Unimog 401

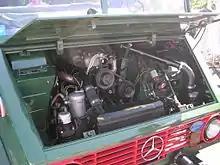
Engine OM 636 of the Unimog 401

The 401 uses a car engine, type OM 636 VI. It is a water-cooled naturally aspirated straight-four-diesel with precombustion chamber injection, OHV-valvetrain and a displacement of . Its standard power output is , reduced to at 2350 rpm for the Unimog. The OM 636 is mounted slightly inclined towards the rear, in the front of the Unimog. It has an electric starter.